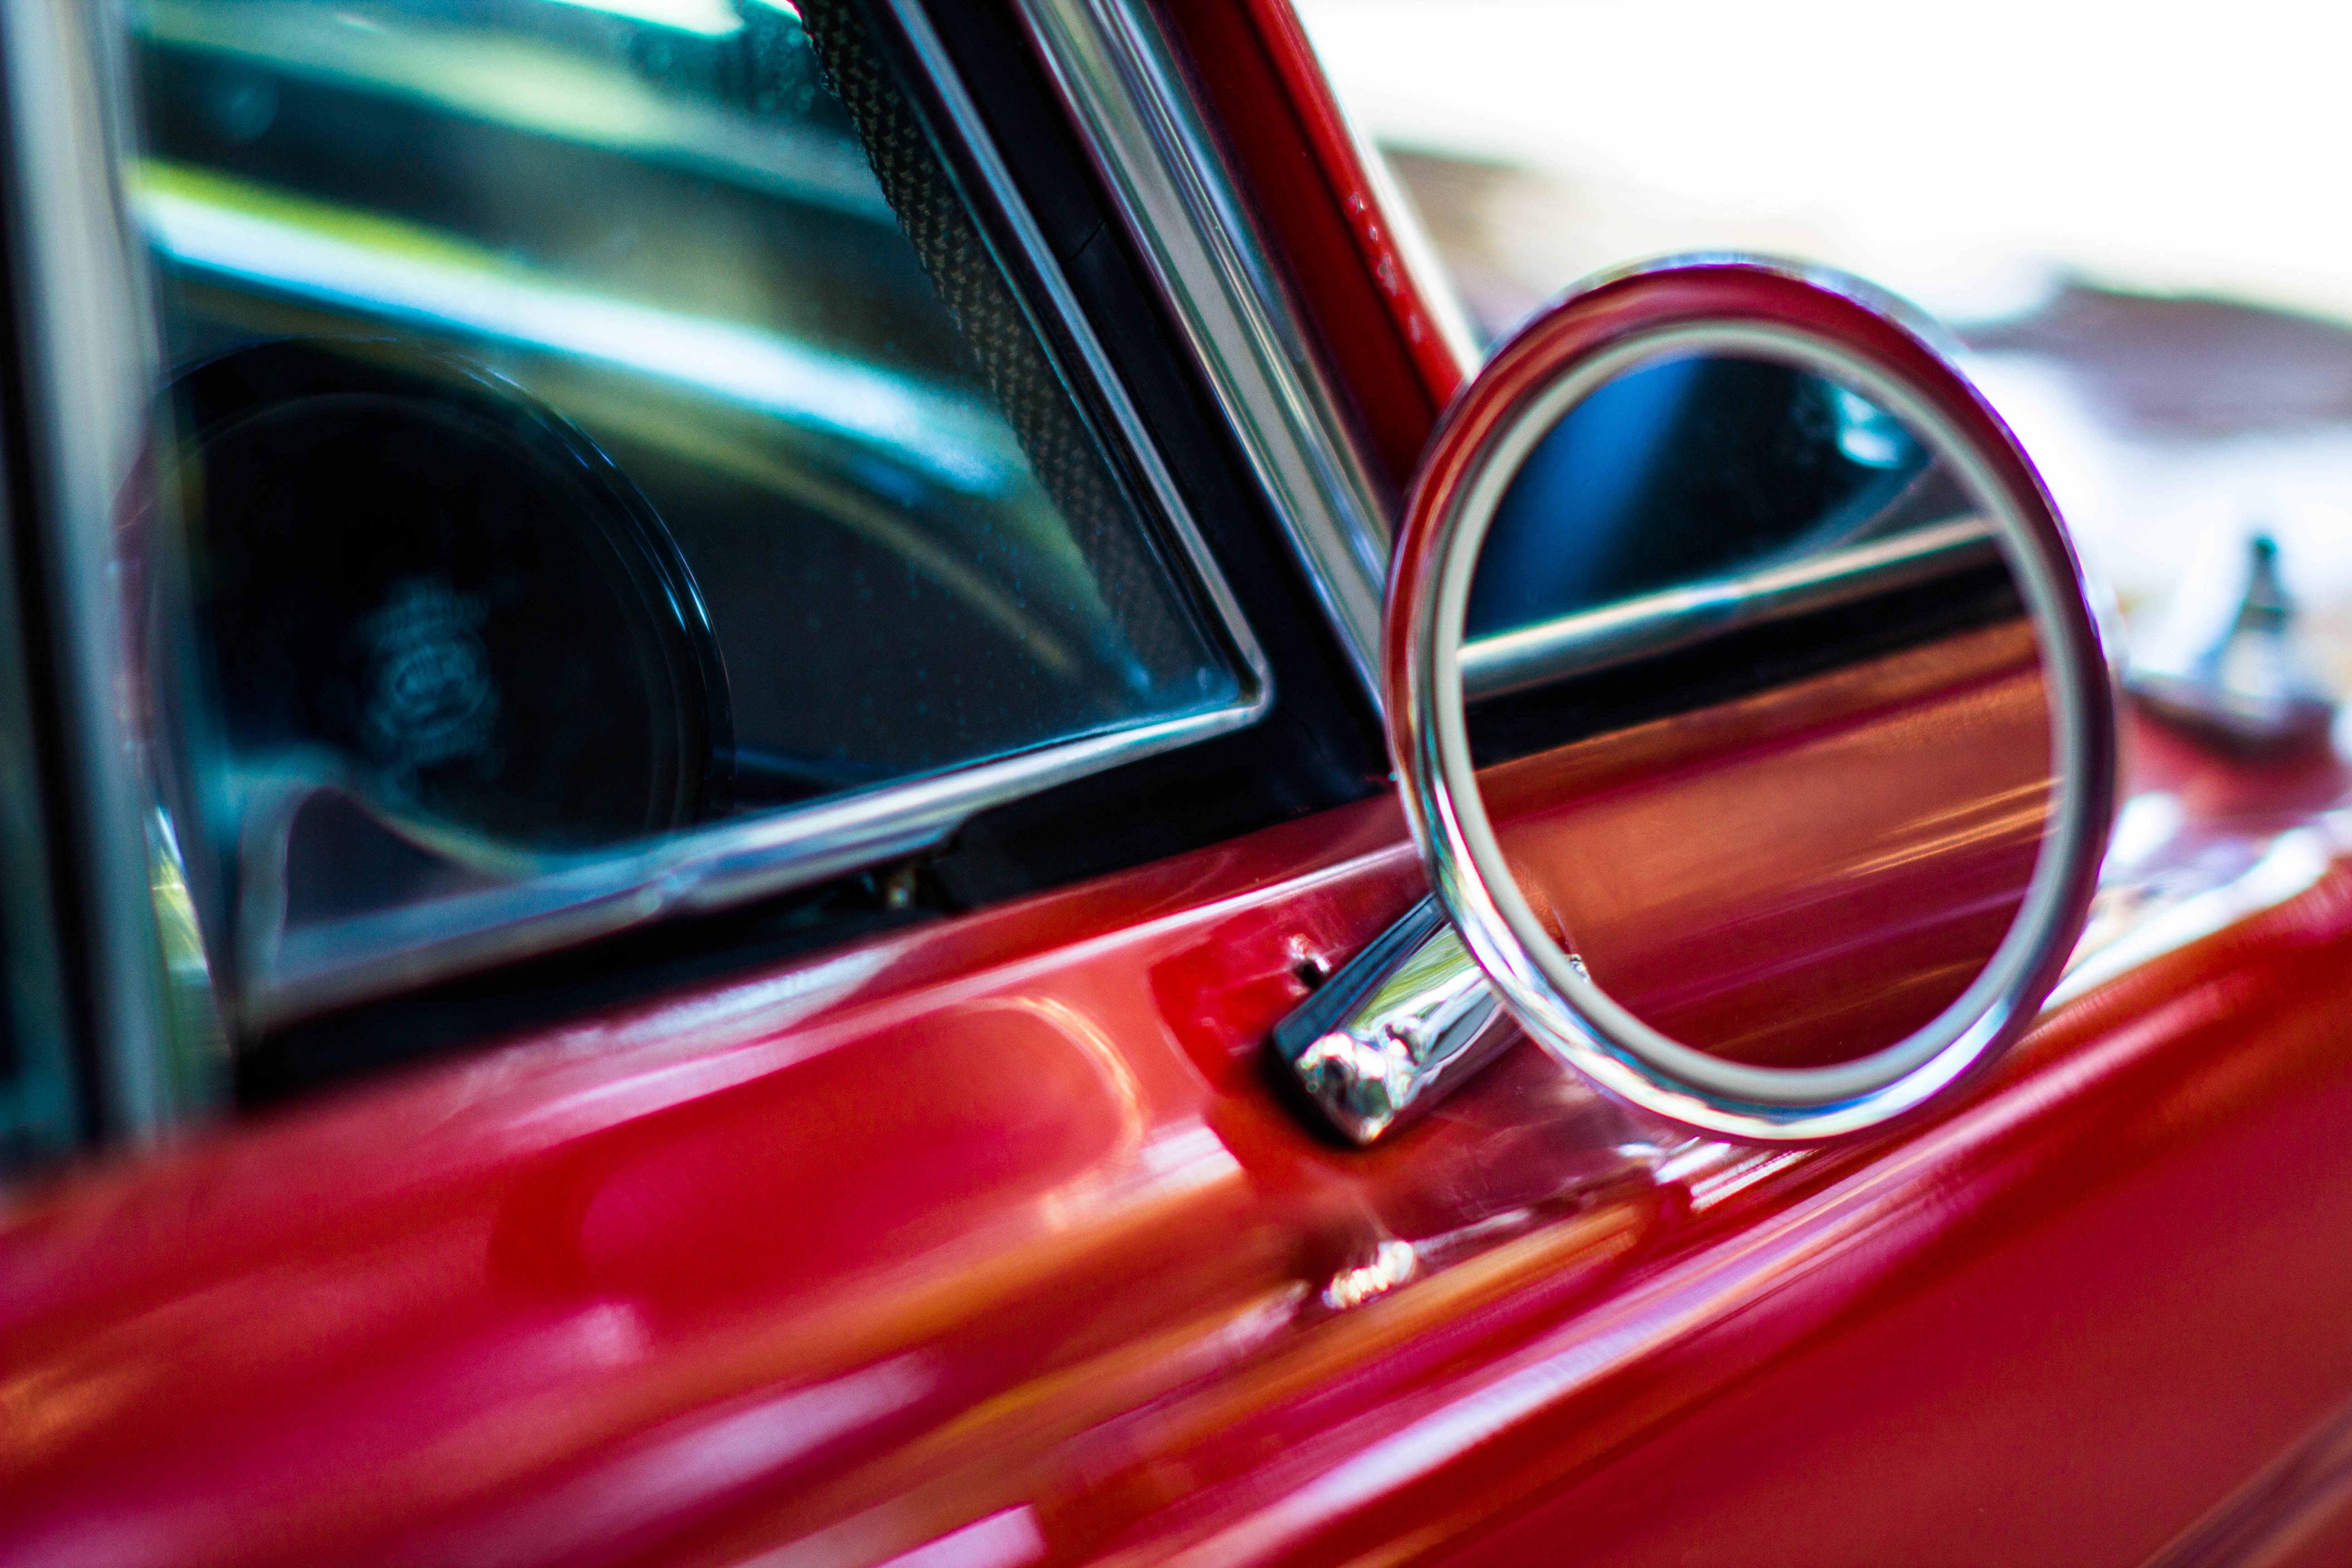
car, wheel, red, vehicle, vintage car, bumper, land vehicle, automobile make, automotive exterior, automotive design, luxury vehicle